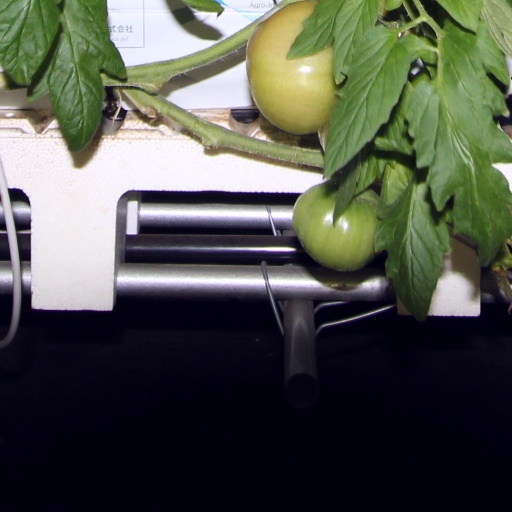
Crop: tomato